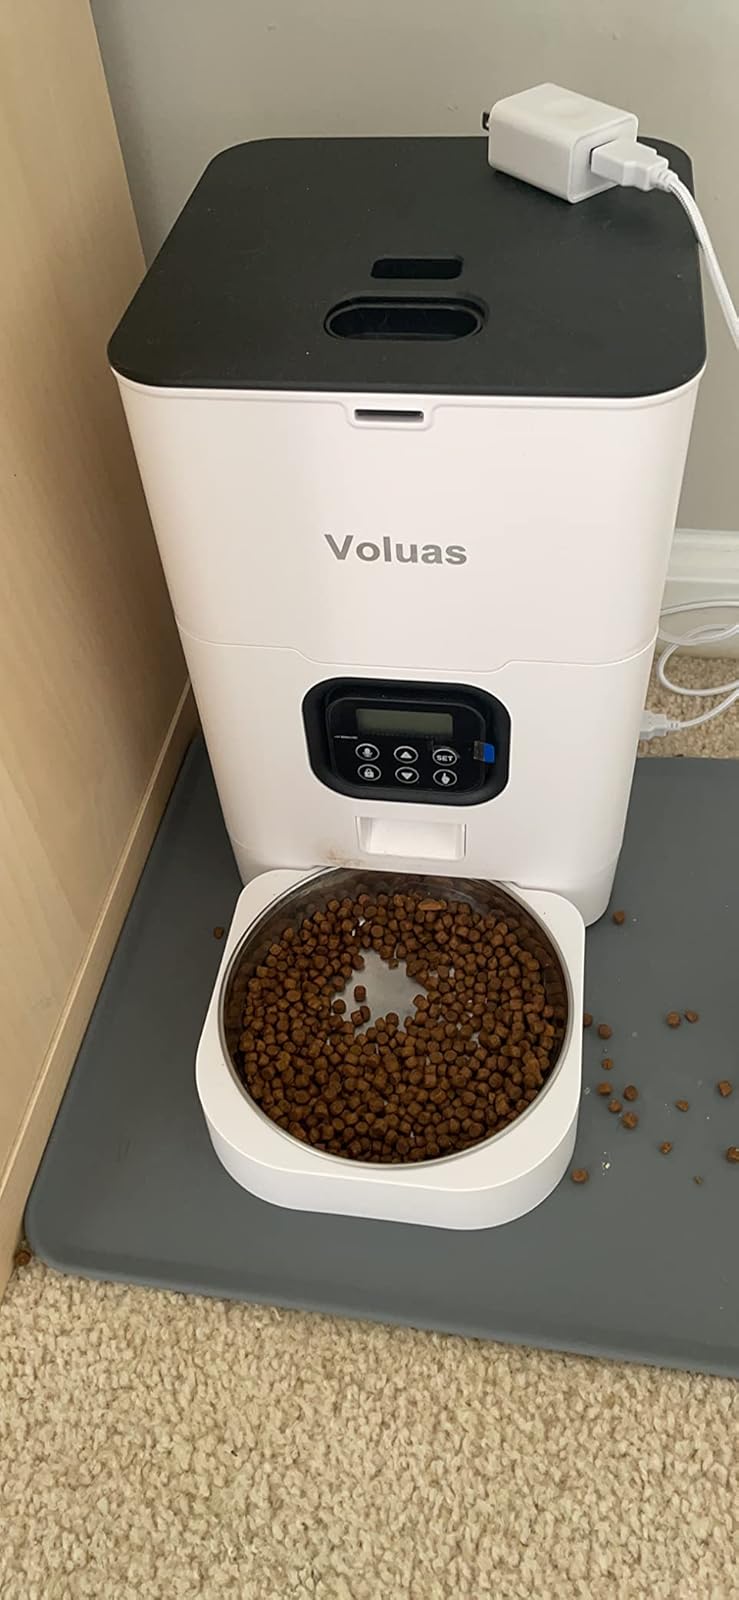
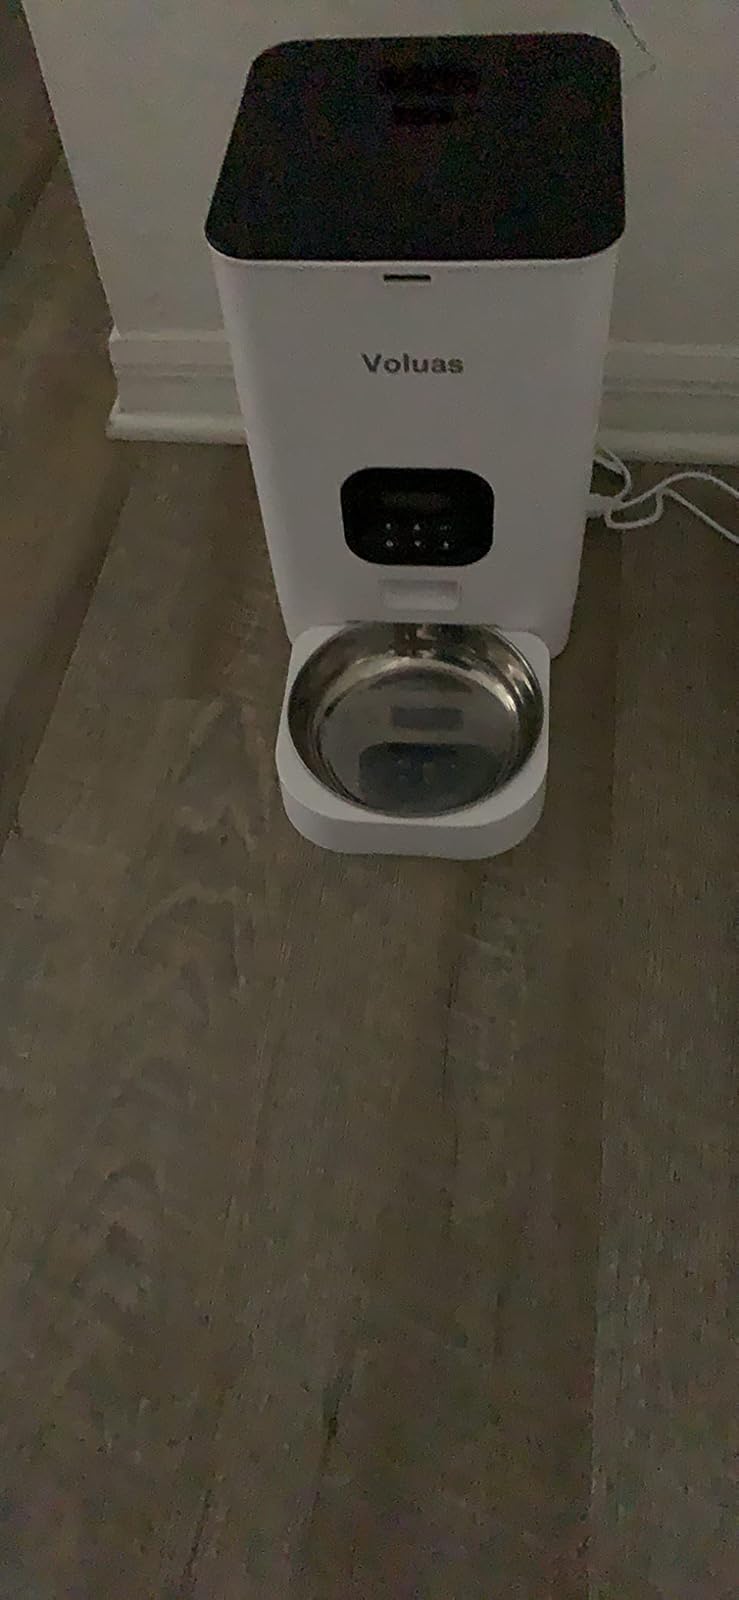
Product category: items_feeder
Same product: yes